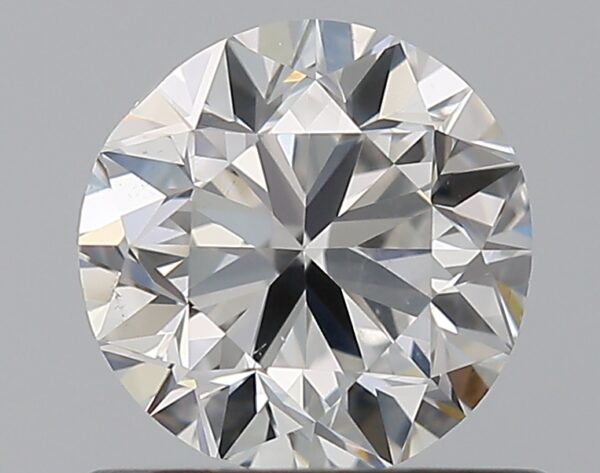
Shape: round
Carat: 0.8
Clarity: SI1
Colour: E
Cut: VG
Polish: EX
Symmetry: GD
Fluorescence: N
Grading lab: GIA
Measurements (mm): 5.71 x 5.79 x 3.72